Kanokvanna Lekha

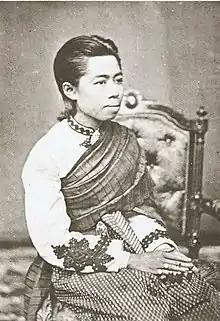

Princess Kanokvanna Lekha (21 December 1857 - 29 June 1918) was a Princess of Siam (later Thailand). She was a member of the Siamese royal family, a daughter of King Mongkut and Chao Chom Manda Tieng Rojanadis.